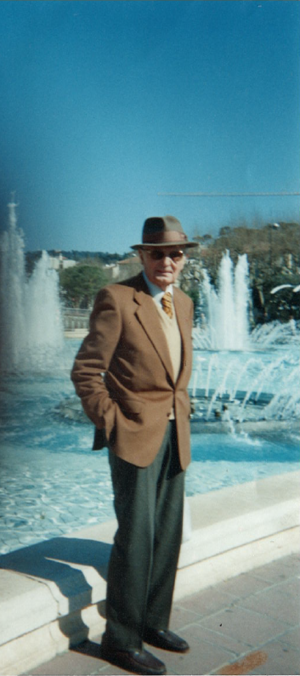
René Étiemble à Nice en 1998
René Étiemble, connu sous le nom de plume d’Étiemble, est un écrivain et universitaire français, reconnu notamment comme sinisant éminent, spécialiste du confucianisme et du haïku et traducteur de poésie. Défenseur des littératures extra-européennes, il est reconnu comme l'un des principaux initiateurs et animateurs de la littérature comparée de son époque. La parution en 1964 de son livre le plus célèbre, Parlez-vous franglais ?, vaut à René Étiemble d'être salué comme le « pourfendeur du franglais ».